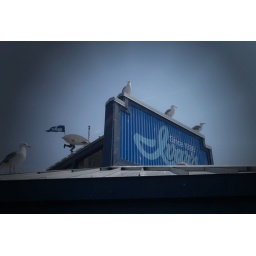
The best fish and chips in town. Hallibut rocks but also cod ain't bad.